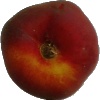
Label: Nectarine Flat 1